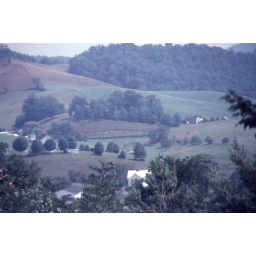
Spring Valley, Virginia as seen from my bedroom window in 1981